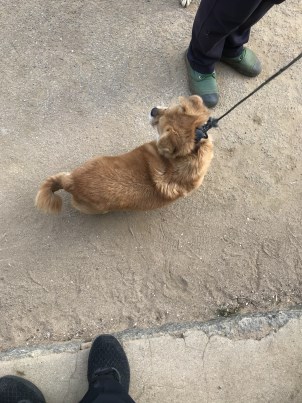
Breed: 3336-n000121-chinese_rural_dog